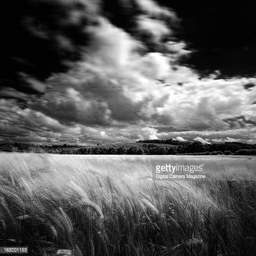
image has been converted to black and white a field of wheat beneath a stormy sky in the south taken